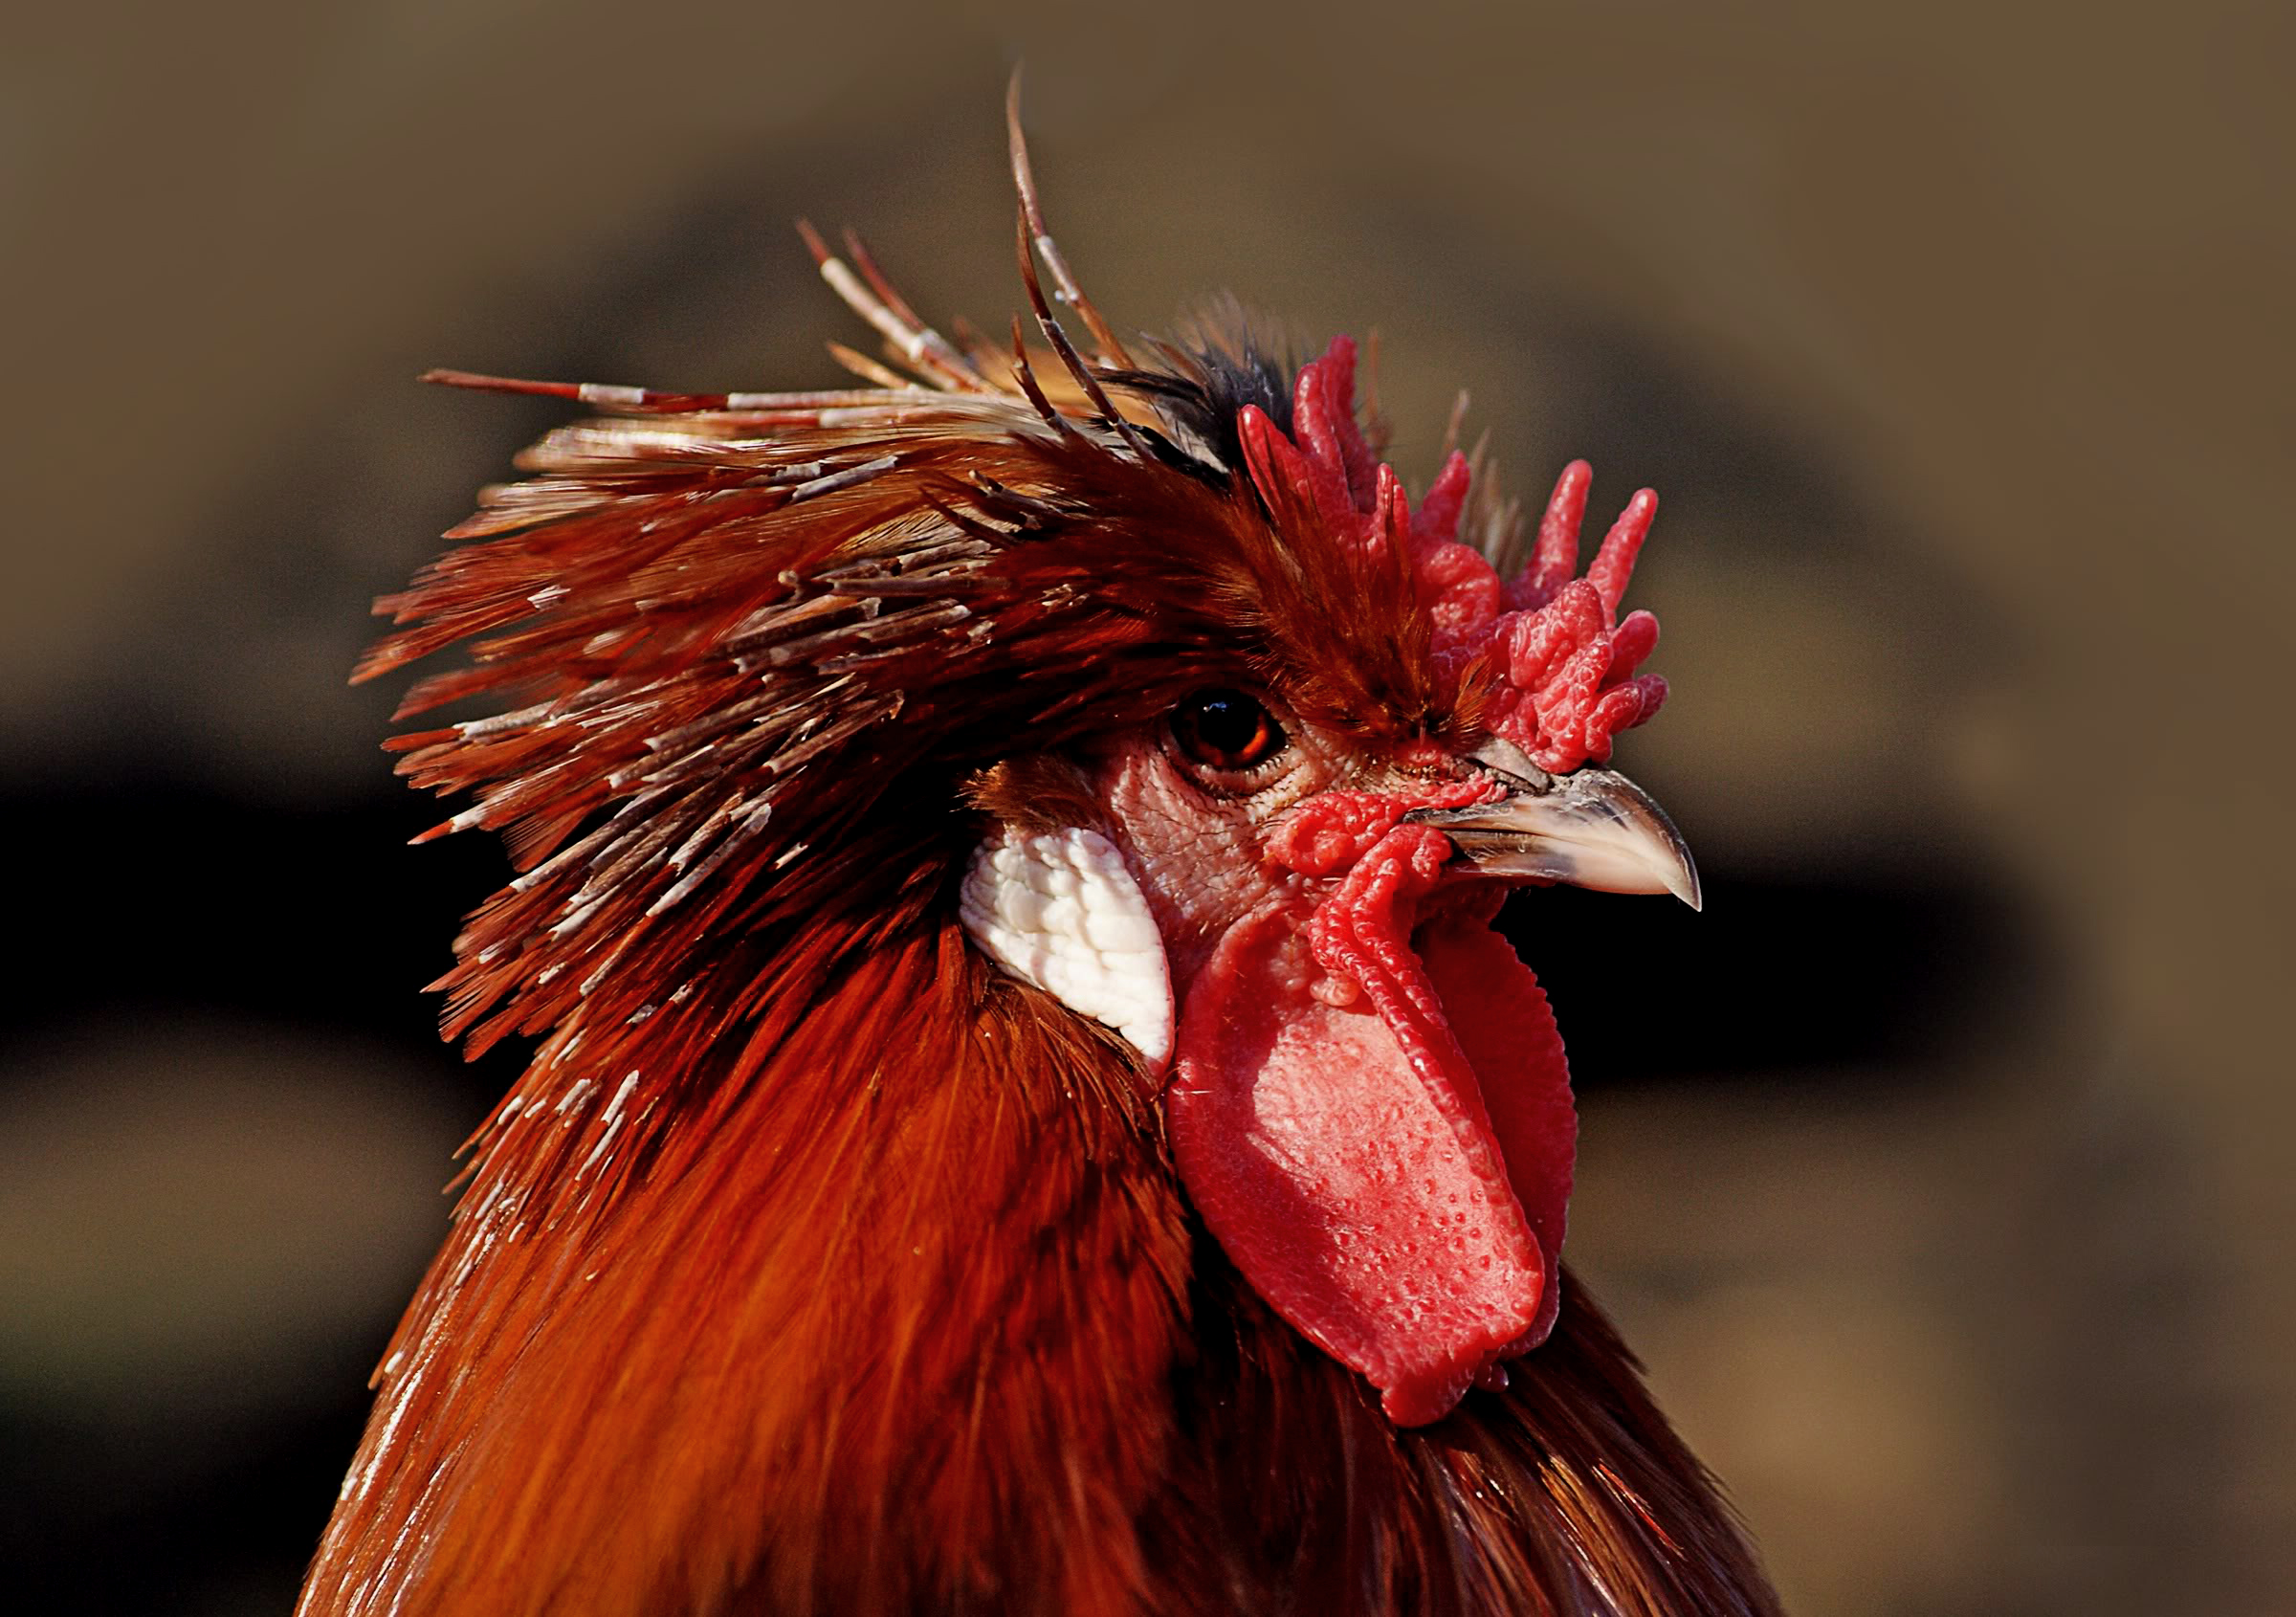
bird, zoo, red, beak, chicken, fowl, fauna, rooster, cock, close up, galliformes, vertebrate, flickrsbestcreatures, sonydslra300, phasianidae, comb, gallusgallus, cockerels